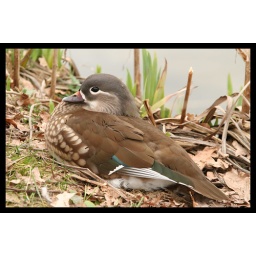
Looking for some nice and cute birds while walking in the Great Garden of Dresden.